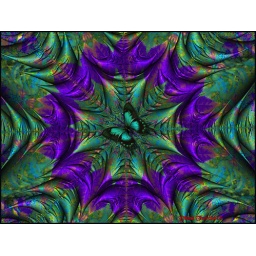
chasing after butterflies in the forest